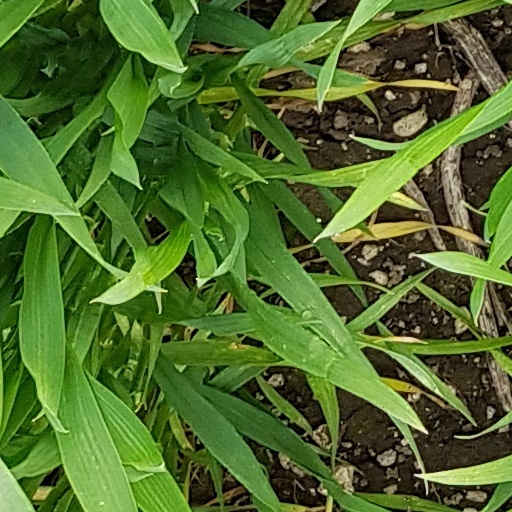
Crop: wheat